List of birds of Tennessee

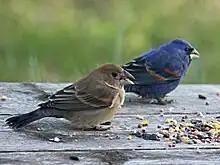
Blue grosbeak

The cardinals are a family of robust, seed-eating birds with strong bills. They are typically associated with open woodland. The sexes usually have distinct plumages. Eleven species have been recorded in Tennessee.